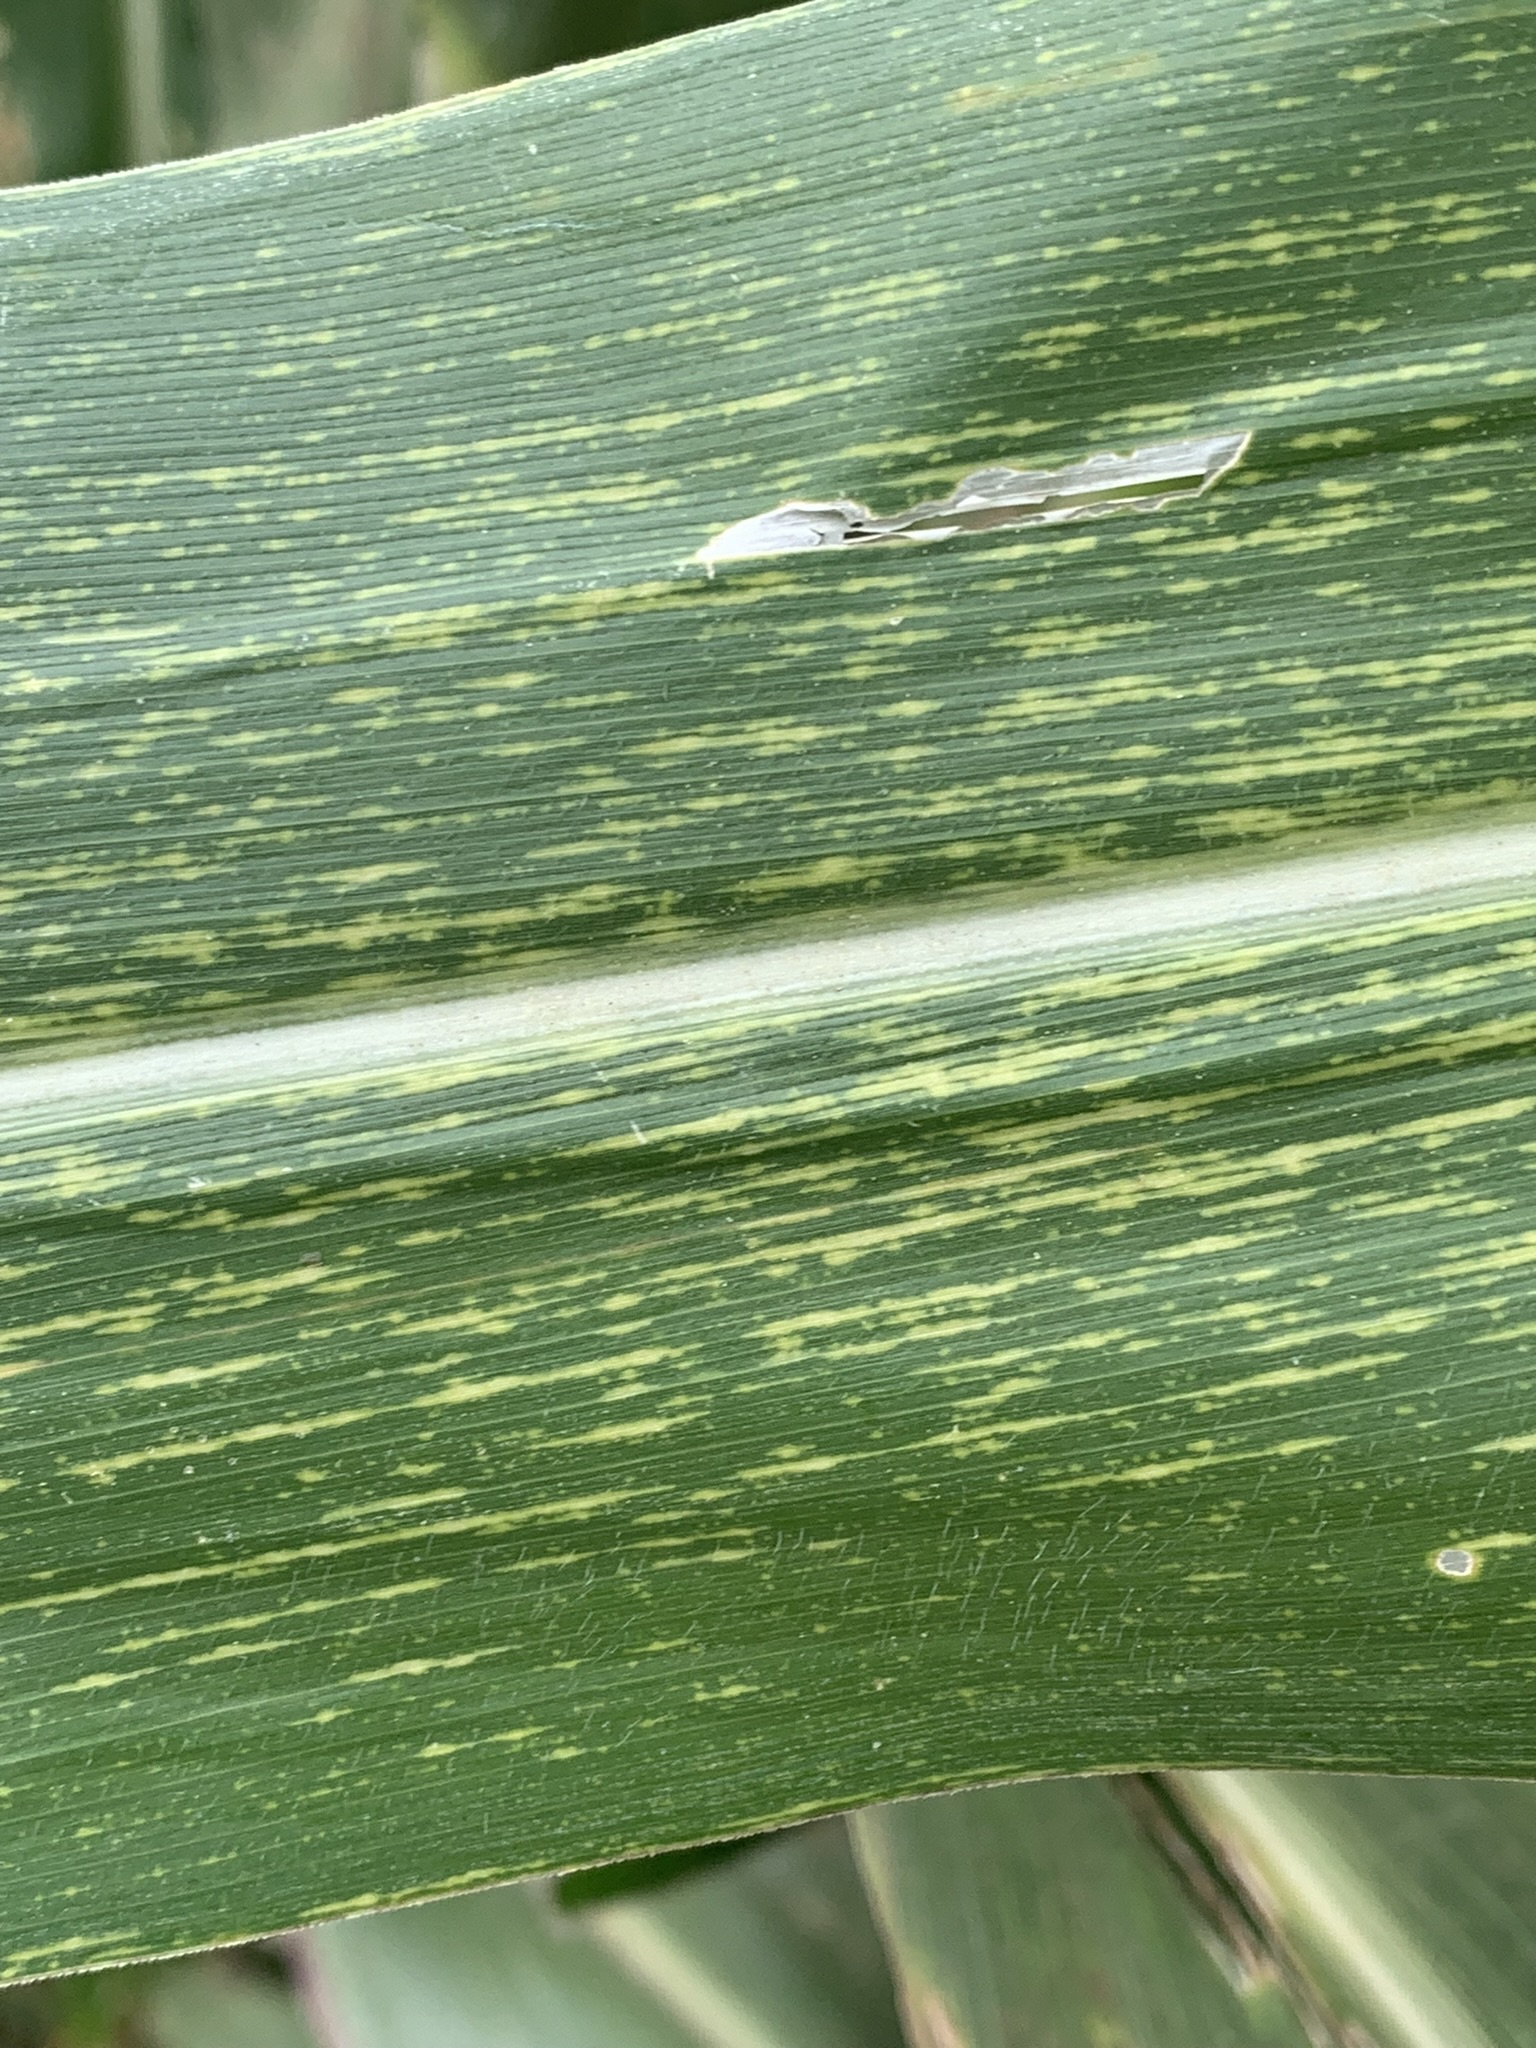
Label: MSV